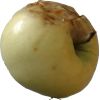
Label: Apple hit 1